Irene Rich

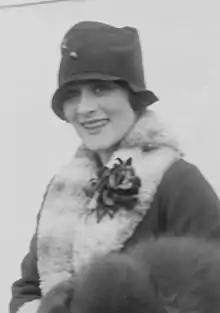
Irene Rich

At age 17, she wed Elvo Elcourt Deffenbaugh at All Saints' Cathedral in Spokane, Washington on February 17, 1909, after her parents talked about sending her to boarding school. The couple had one child, born Irene Frances Luther Deffenbaugh, who later adopted her stepfather's surname and was a stage and film actress in the 1930s known as Frances Rich before becoming a noted sculptor. Elvo Deffenbaugh was a salesman who traveled a lot. The young family moved to the Bay Area of San Francisco, where the marriage ended after two years.